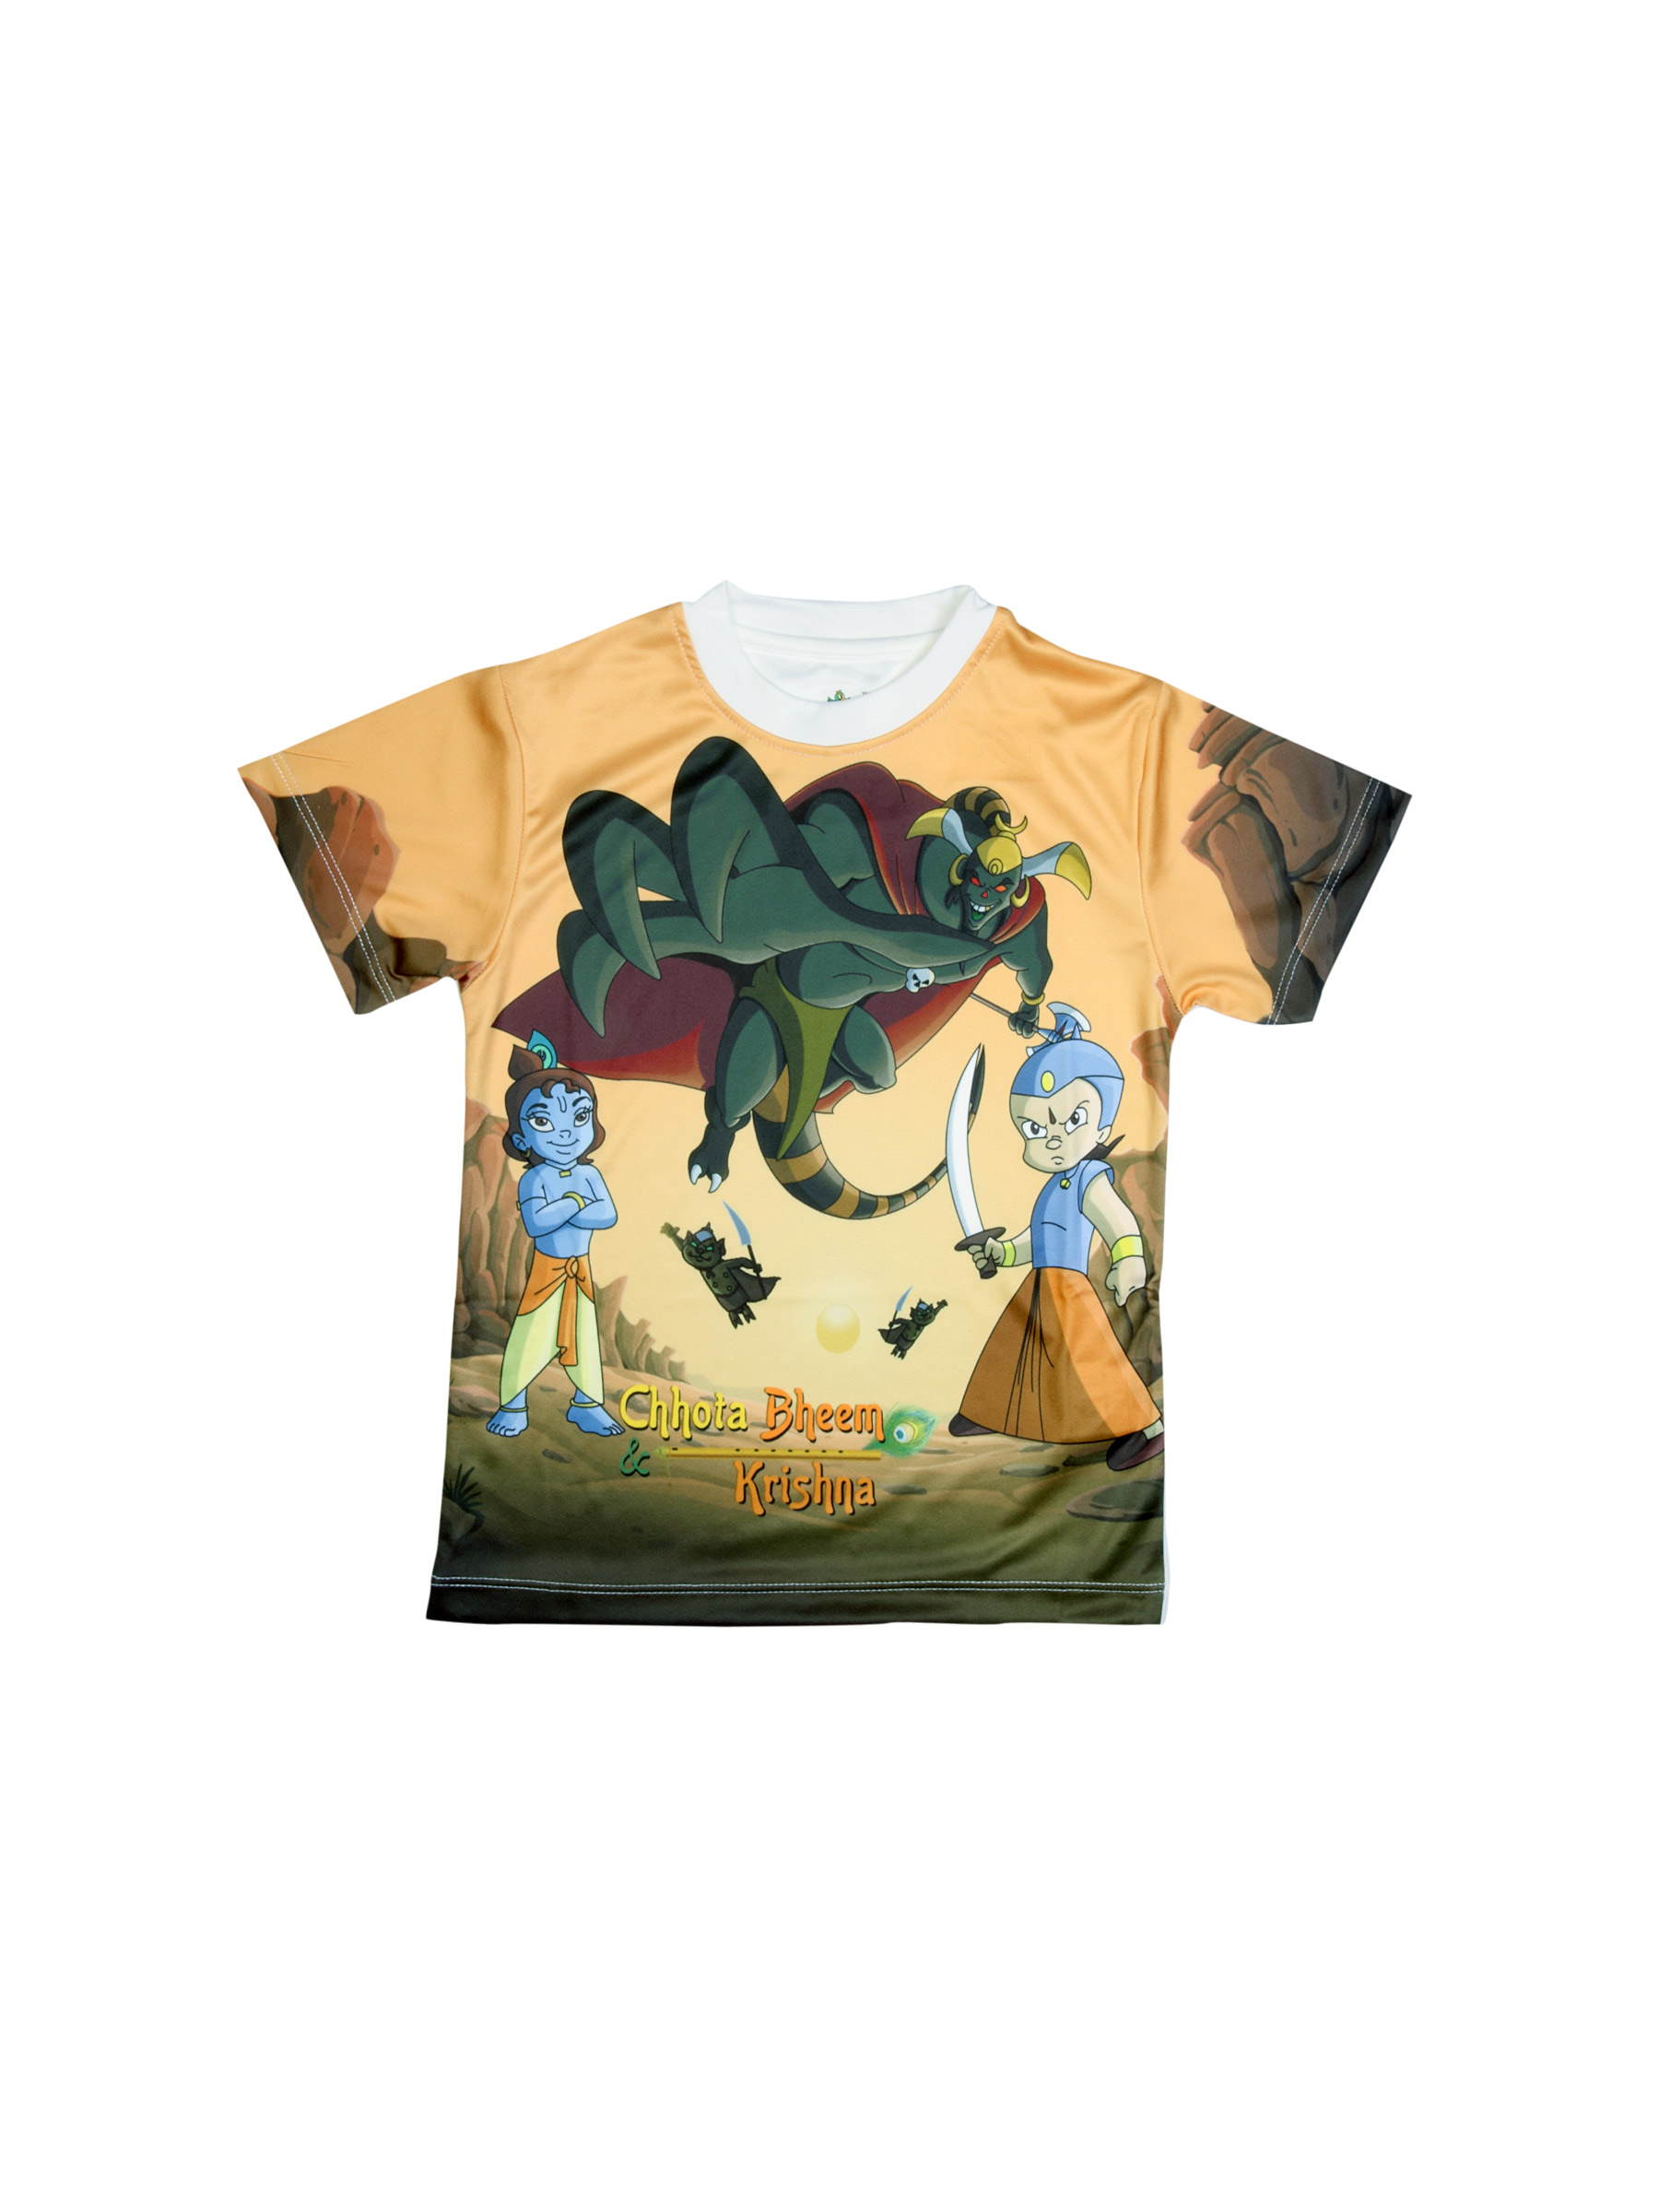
Chhota Bheem Kids Boy Chhota Bheem and Krishna Multi Tshirt
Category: Apparel / Topwear / Tshirts
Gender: Men
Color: Multi
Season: Fall 2011
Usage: Casual